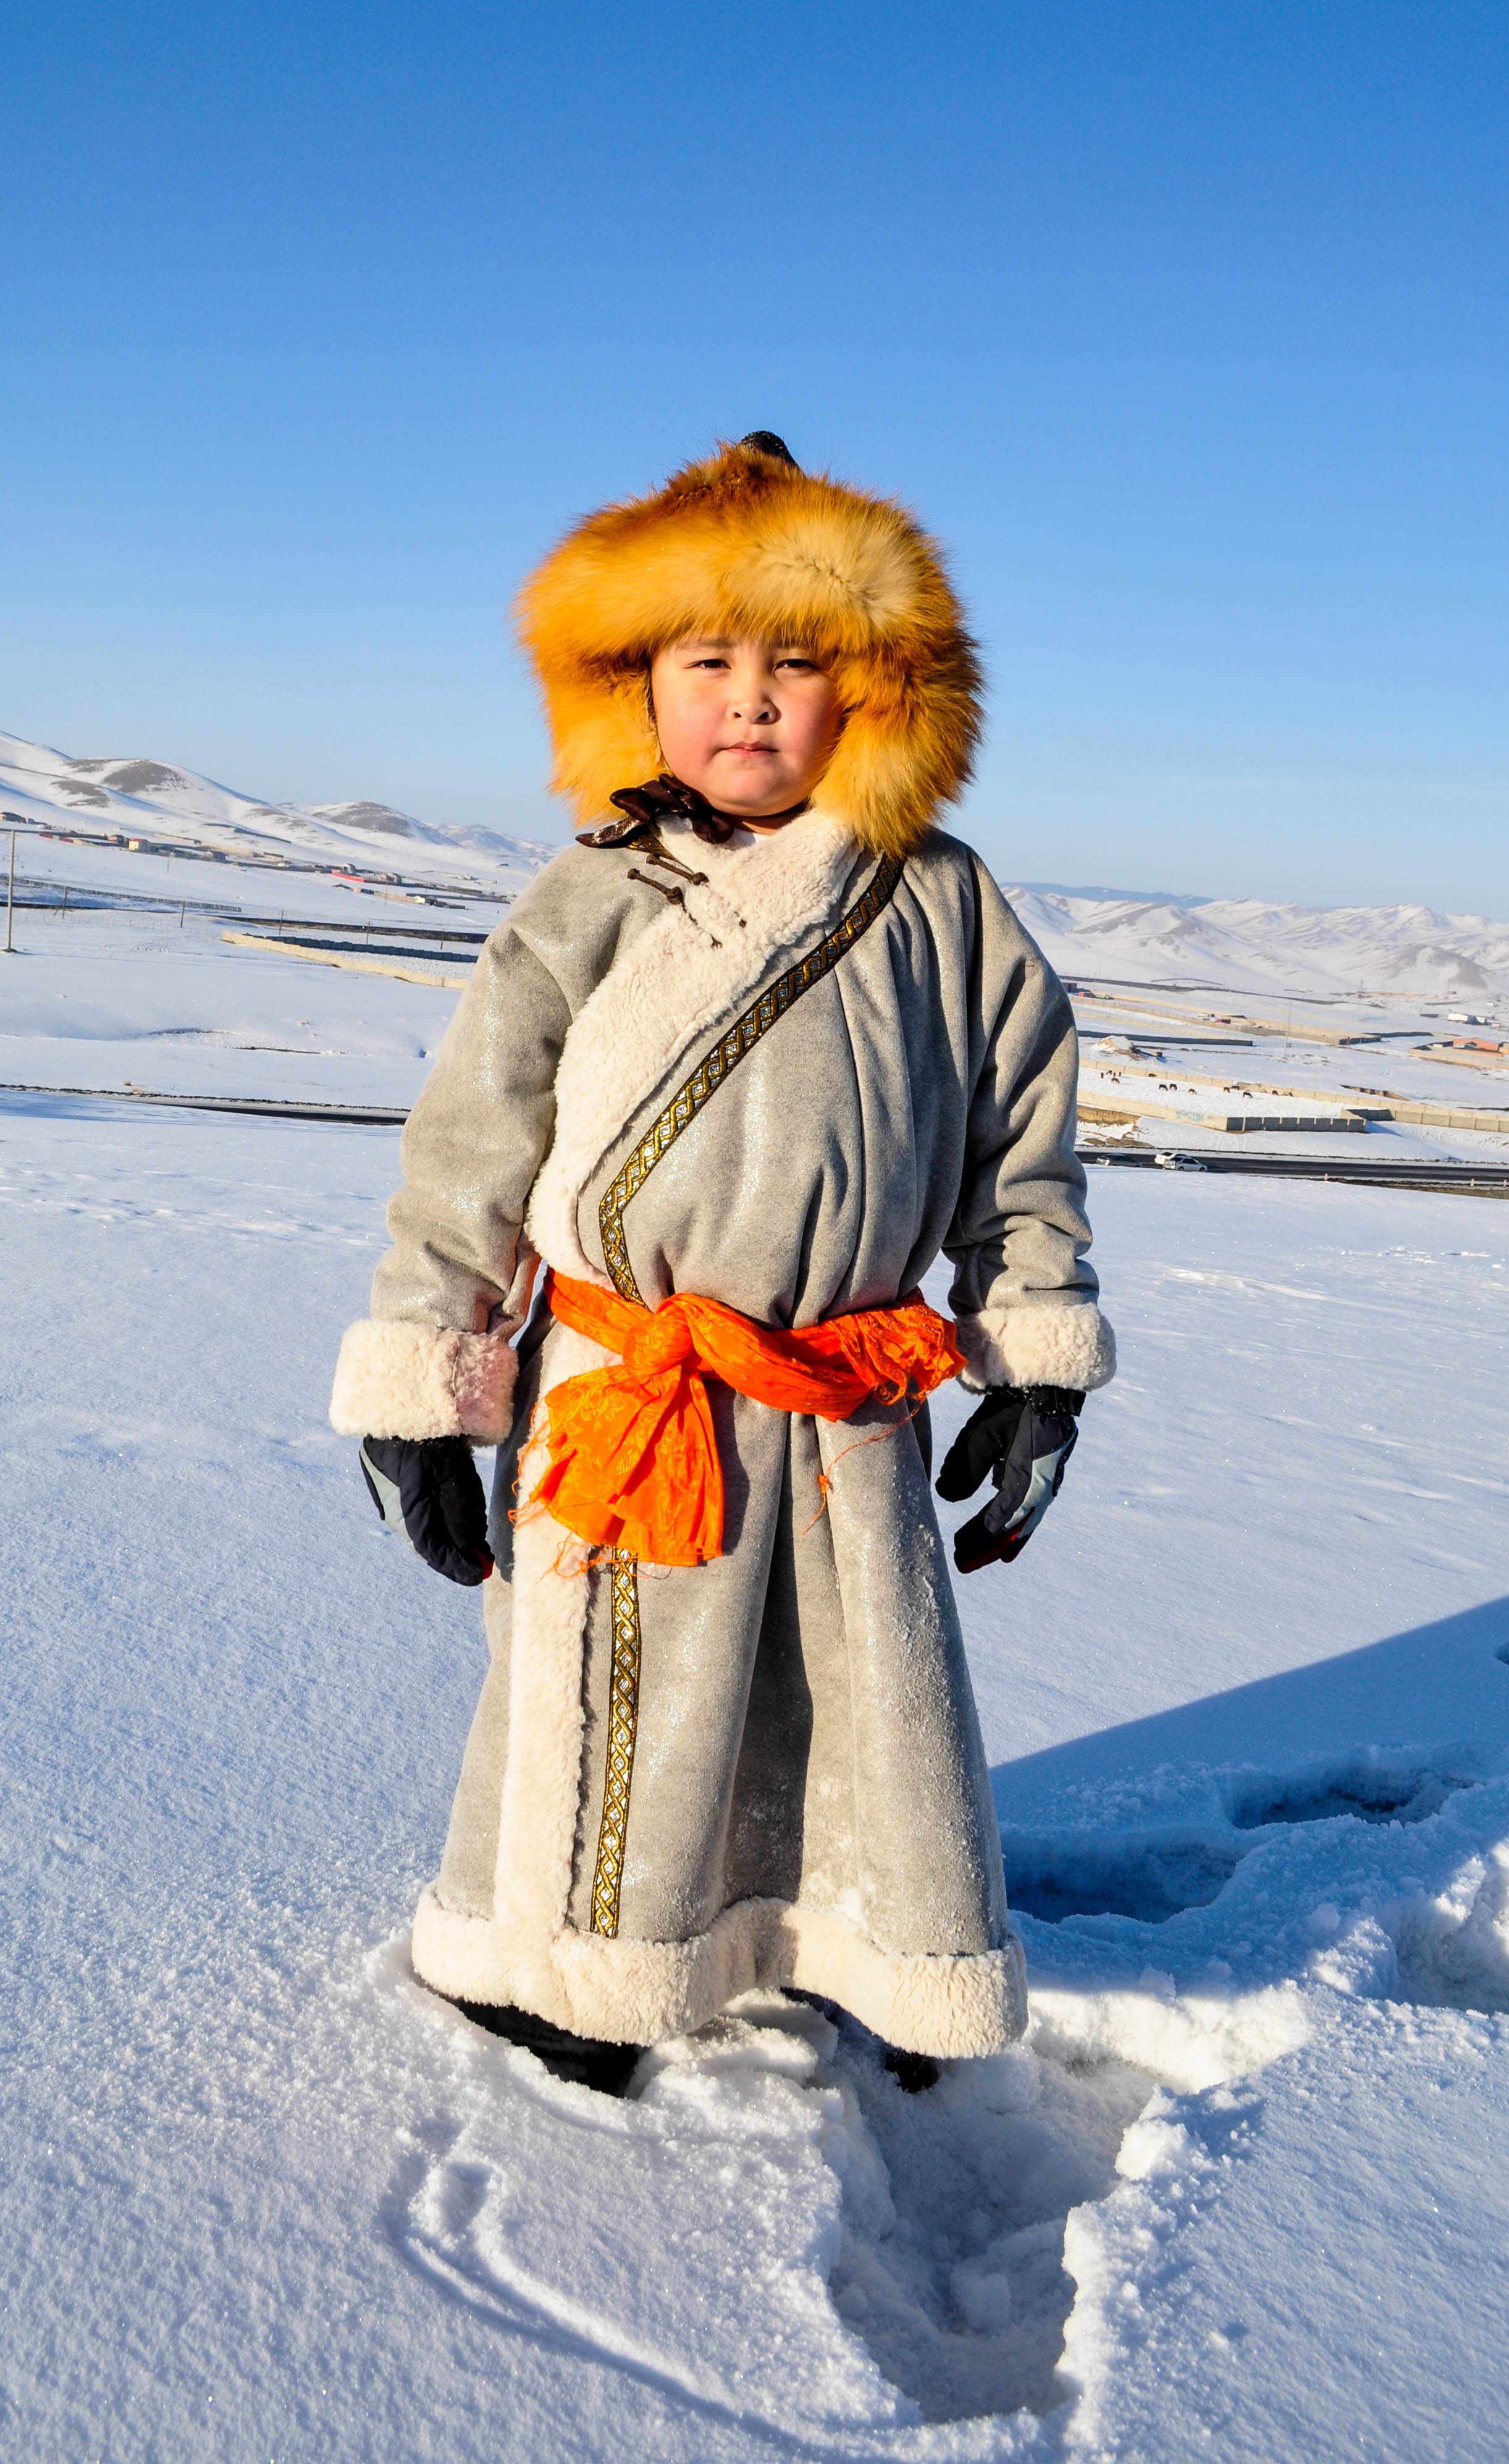
snow, cold, winter, people, white, boy, kid, cute, fur, portrait, young, weather, holiday, child, hat, childhood, season, fun, footwear, mongolia, traditional dress